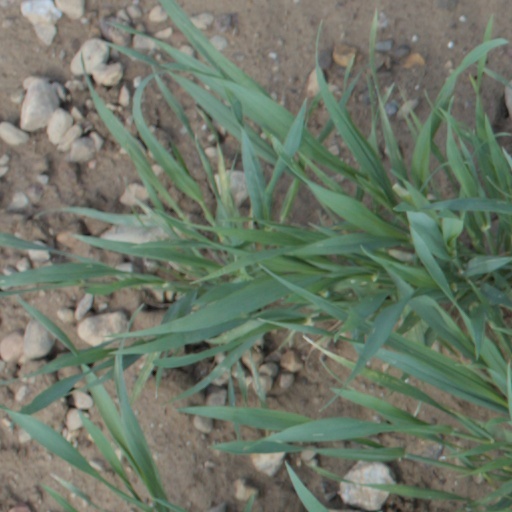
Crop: wheat